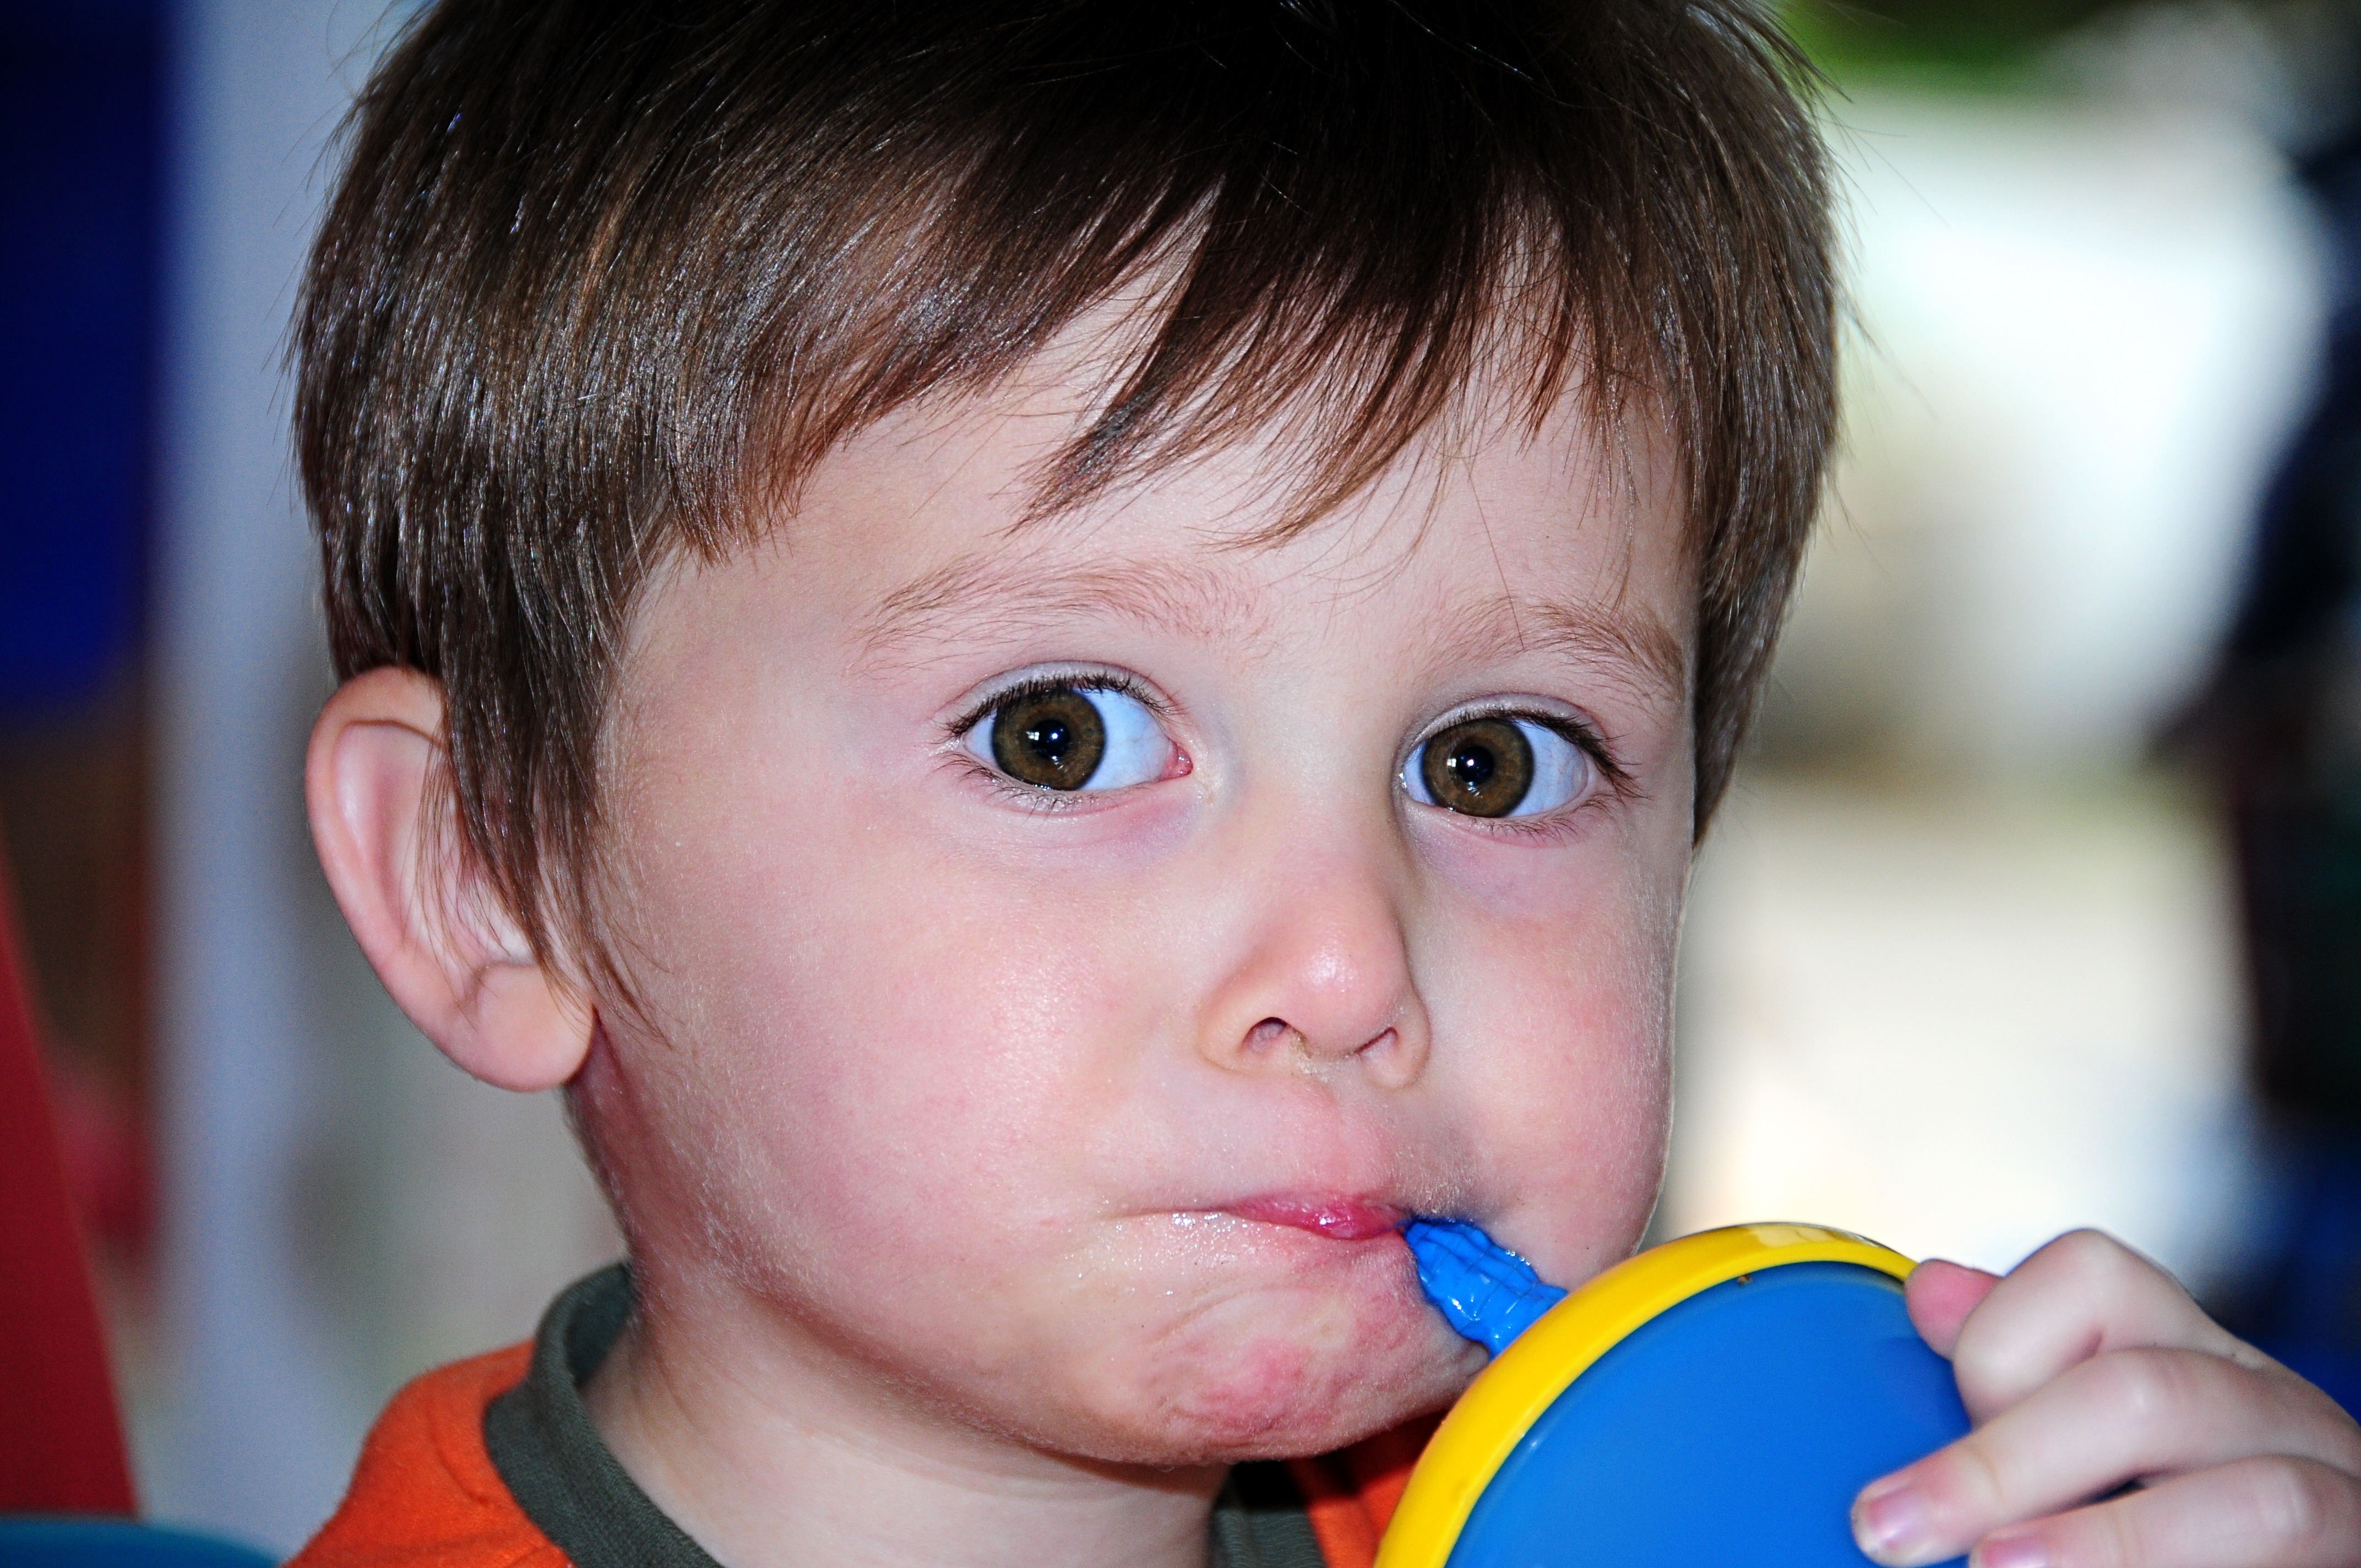
person, people, girl, hair, play, boy, kid, male, portrait, food, color, child, drink, eat, facial expression, hairstyle, smile, mouth, close up, human body, face, eating, nose, fun, infant, toddler, eye, drinking, head, little, skin, organ, tooth, sweetness, emotion, big eyes, portrait photography